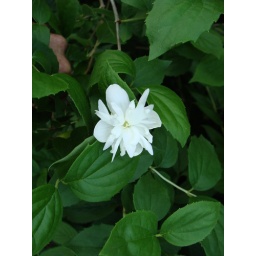
One flower on my mock orange in 6 years!!